Zoo Basel

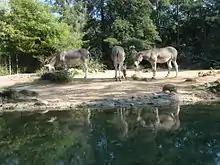
Somali wild ass

Since the construction of the rhino exhibit, the pygmy hippos can only be viewed in their outdoor exhibits. During the winter they are inside and cannot be seen by the public.